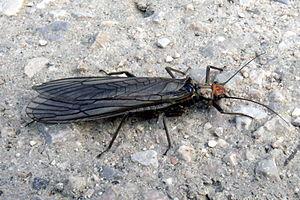
Les Pteronarcyidae forment une famille d'insectes plécoptères dont on en connaît douze espèces réparties en deux genres.